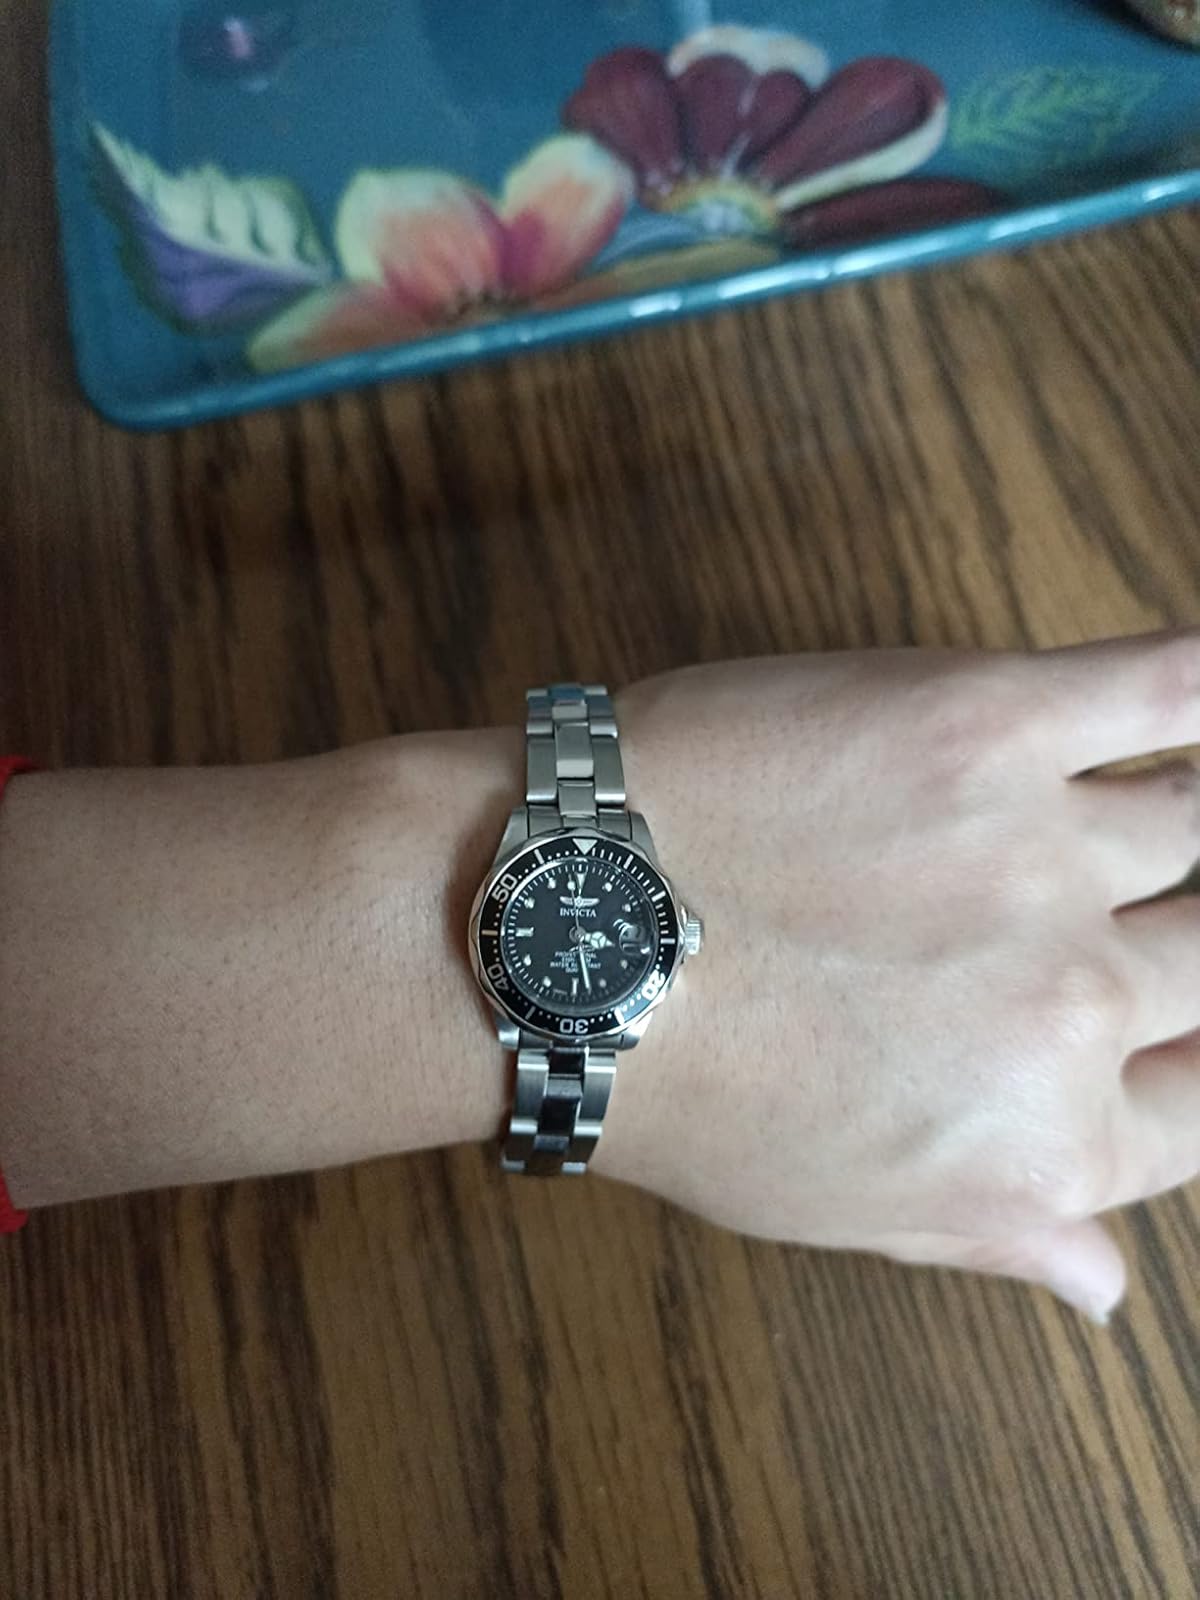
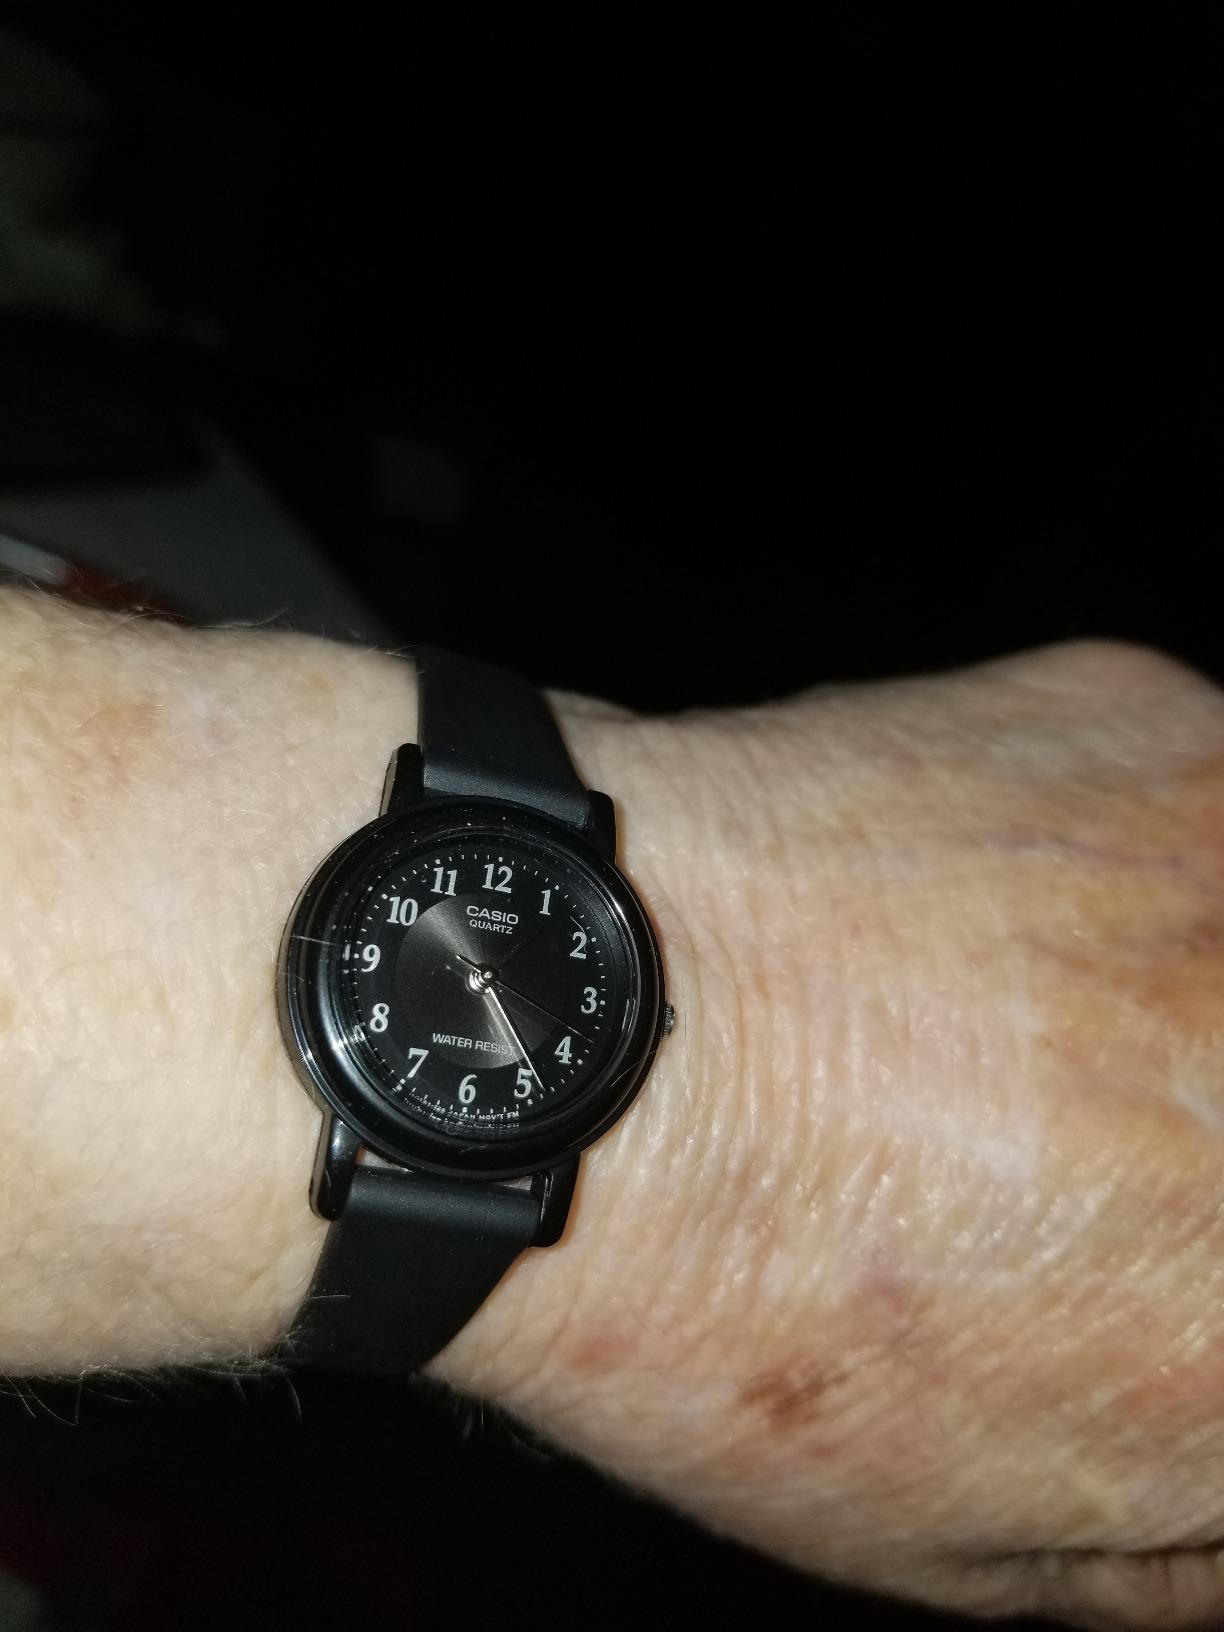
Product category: accessories_watch
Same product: no